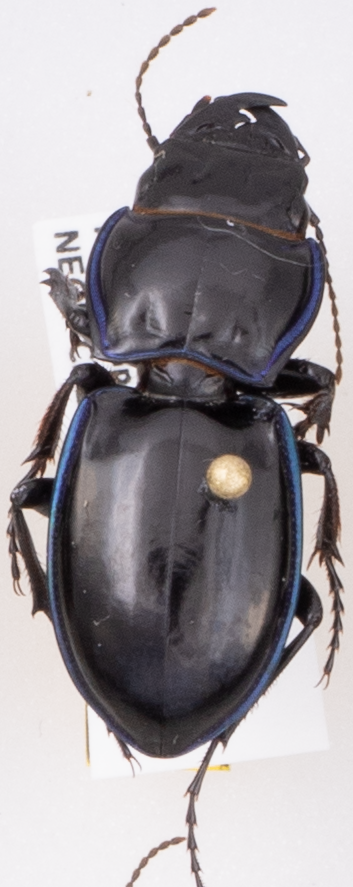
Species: Pasimachus elongatus
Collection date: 2020-08-19
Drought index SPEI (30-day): -1.186
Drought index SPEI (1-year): -0.84
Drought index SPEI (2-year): -0.272